Dachau concentration camp

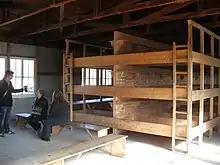
Reconstructed shack with bunk beds (October 2011)

American troops and liberated concentration camp prisoners killed some of the camp guards after they had surrendered. The number is disputed, as some were killed in combat, some while attempting to surrender, and others after their surrender was accepted. In 1989, Brigadier General Felix L. Sparks, the Colonel in command of a battalion that was present, stated: